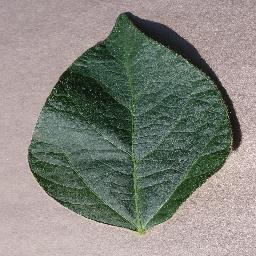
Label: Soybean___healthy